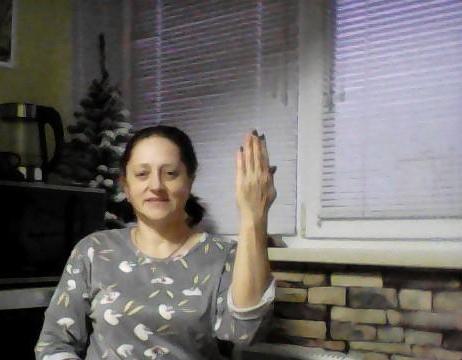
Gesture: stop_inverted